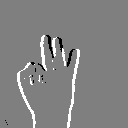
ASL letter: f